Fabulous Hudson Hornet

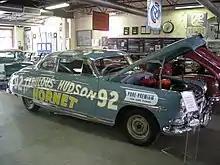
1952 Hudson Hornet stock car at the Ypsilanti Automotive Heritage Museum

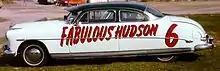
Nathan's Fabulous Hudson Hornet

The Fabulous Hudson Hornet is a famous NASCAR Grand National Series and AAA stock car campaigned during the early 1950s that was produced by the Hudson Motor Car Company. Several drivers, including Marshall Teague and Herb Thomas, drove Hudson Hornets that were nicknamed the "Fabulous Hudson Hornet". The Hudson Hornet had an outsized impact on stock car racing.